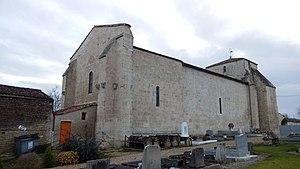
L'église Saint-André de Blanzay-sur-Boutonne, en Charente-Maritime.
Les églises de la Charente-Maritime présentent une grande diversité, d'une commune à une autre, et se distinguent par des styles et des périodes de construction différentes. De nombreux édifices témoignent cependant de l'épanouissement, aux XIᵉ et XIIᵉ siècles d'une forme d'art roman spécifique, appelée art roman saintongeais, caractérisée par une simplicité des formes et un décor sculpté, souvent très riche.
Blanzay-sur-Boutonne est une commune du Sud-Ouest de la France située dans le département de la Charente-Maritime.